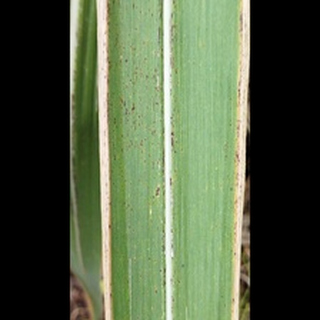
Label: sugarcane_rust